Aggersvold

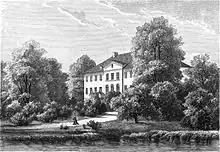
Aggersvold, c. 1870.

In 1806, Aggersvold was acquired by the army officer Harald Rothe (1781–1848). In 1809, he also bought Egholm. In 1824, he bought Frihedslund. In 183335, he construc ted a new main building on the Aggersvold estate. The estate was later passed to his son Carl Peter Rothe.